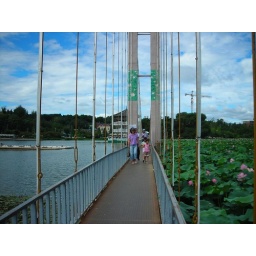
Cable bridge over lake of lotus